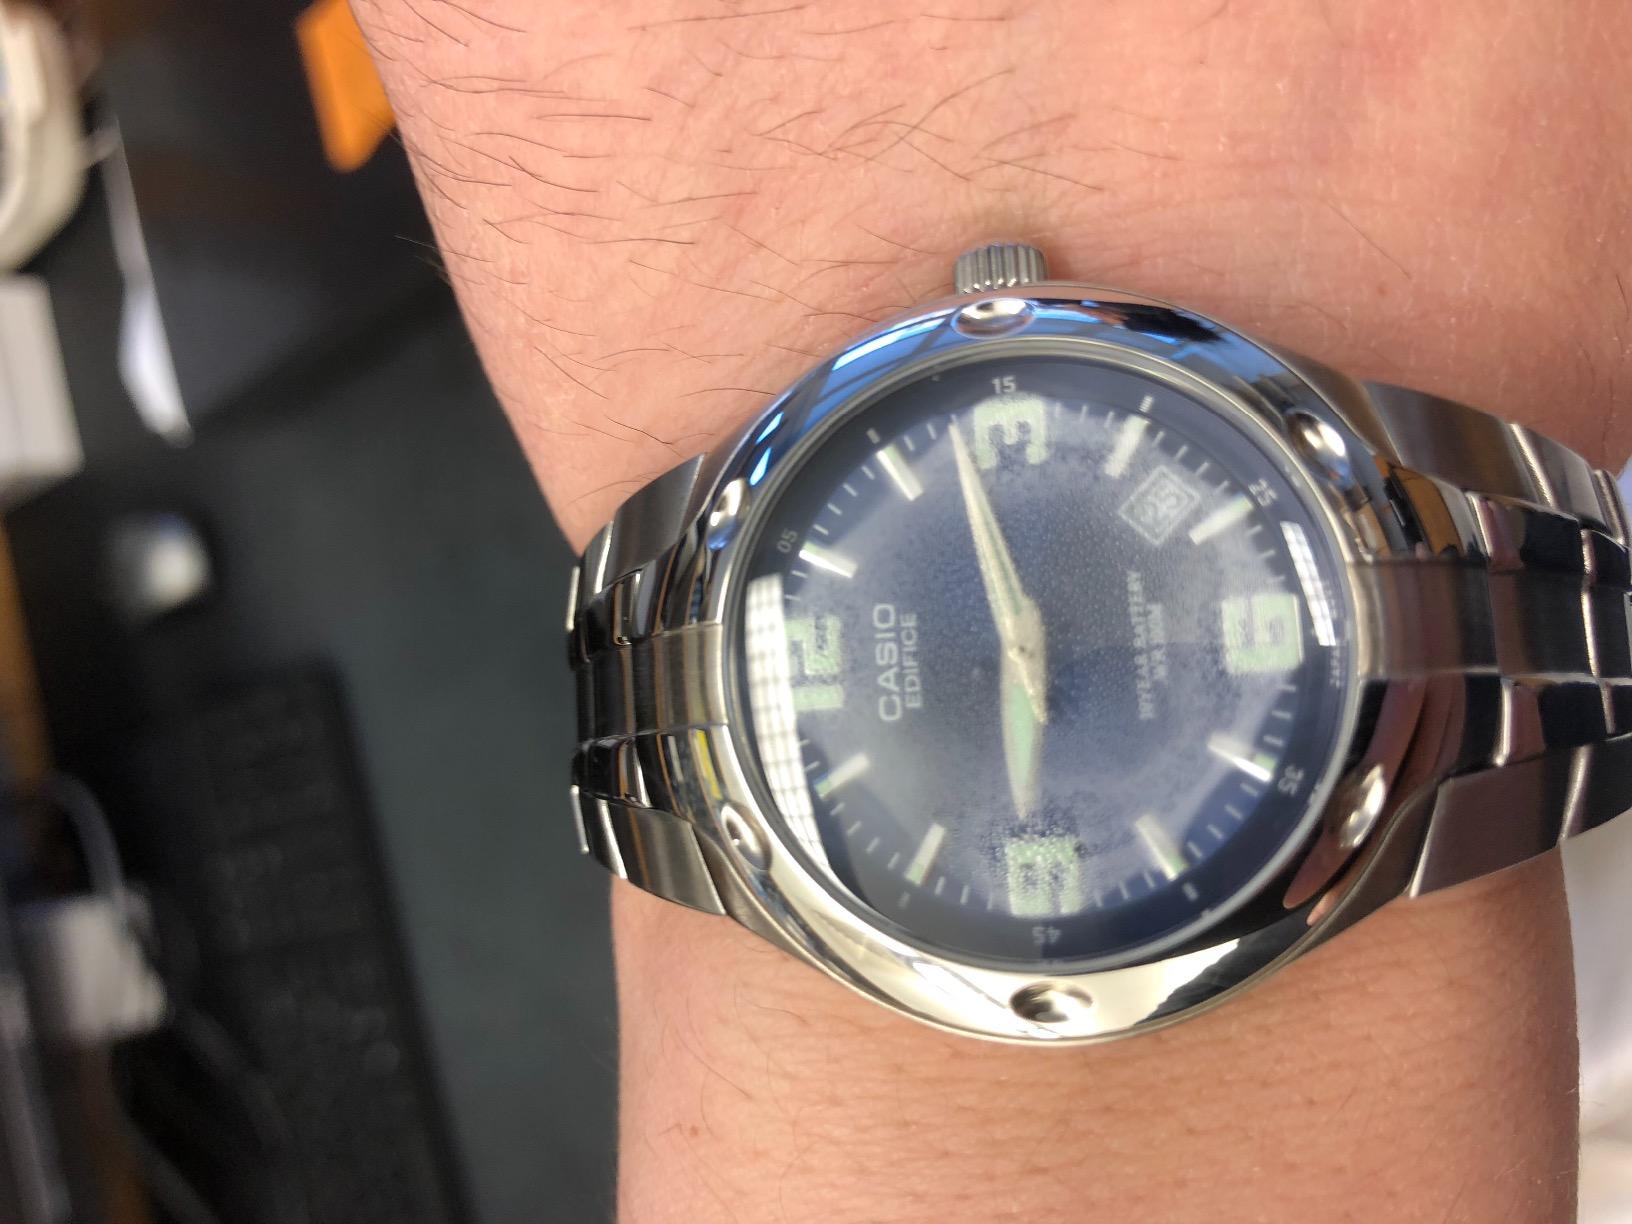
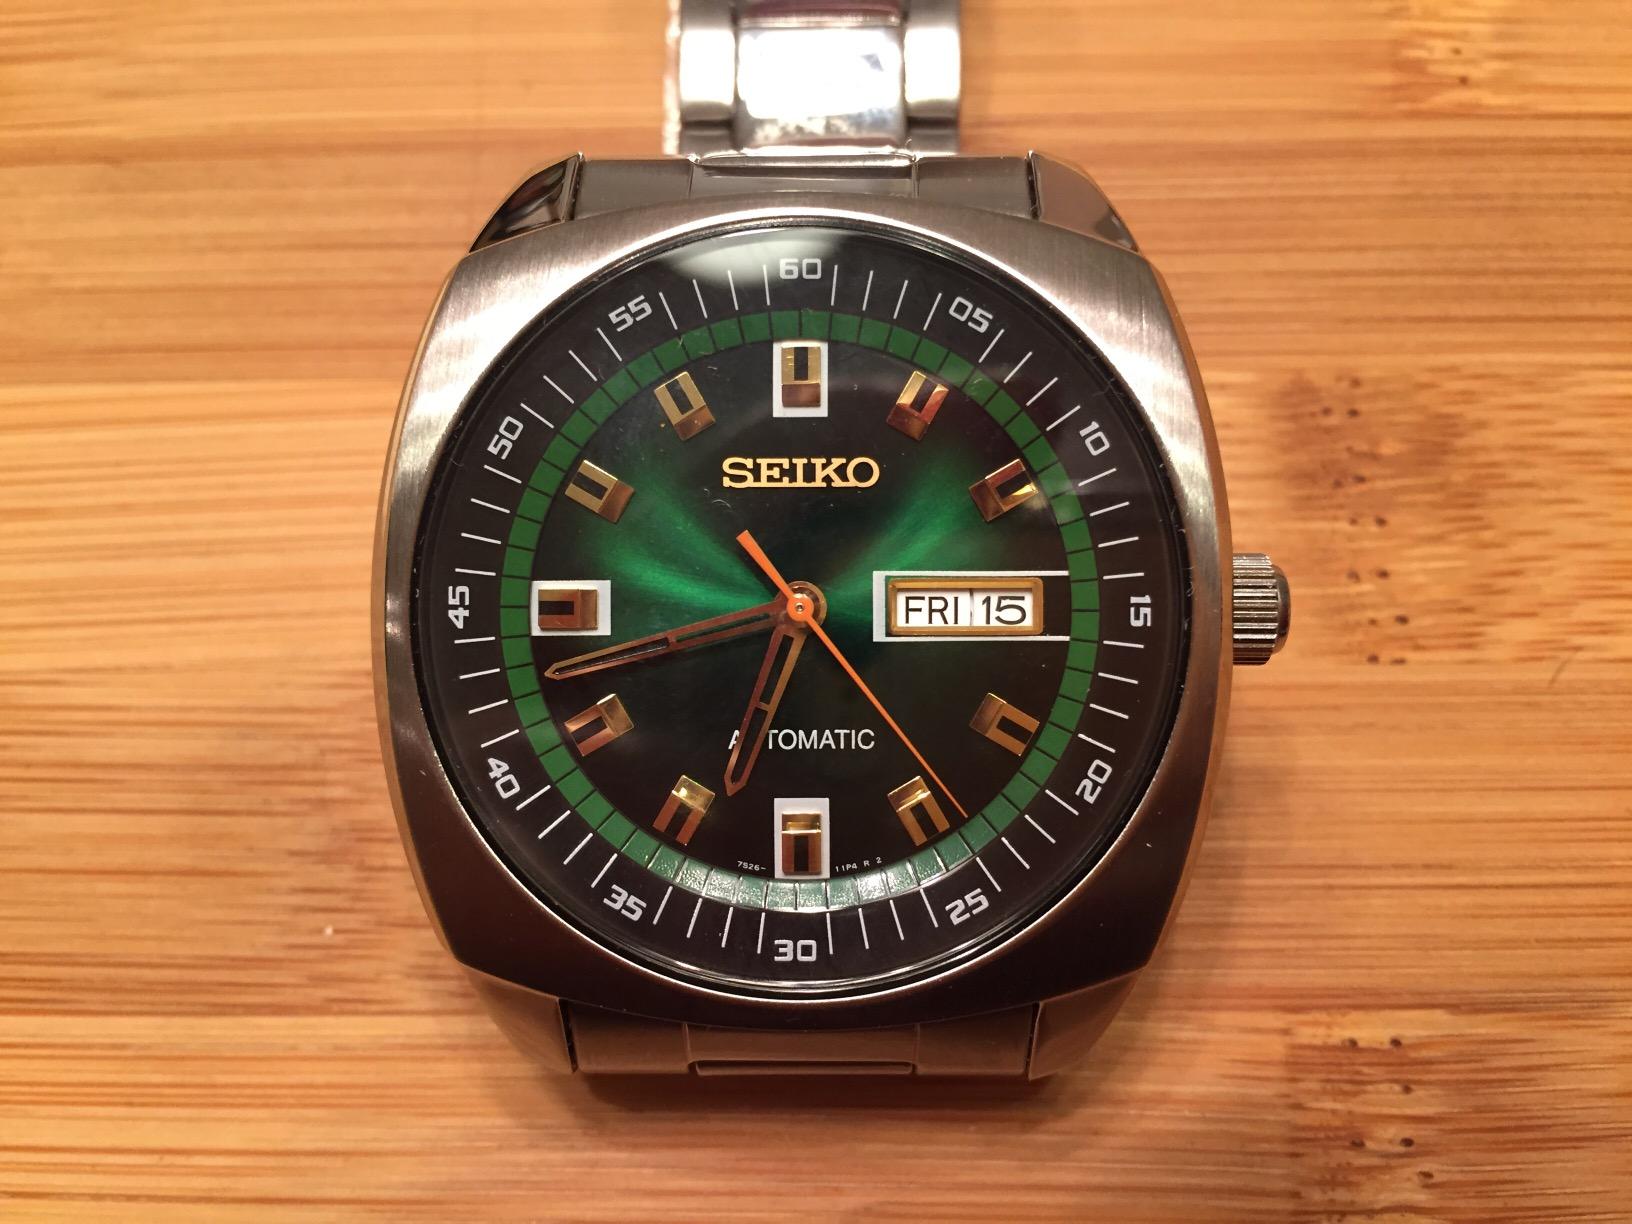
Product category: accessories_watch
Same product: no